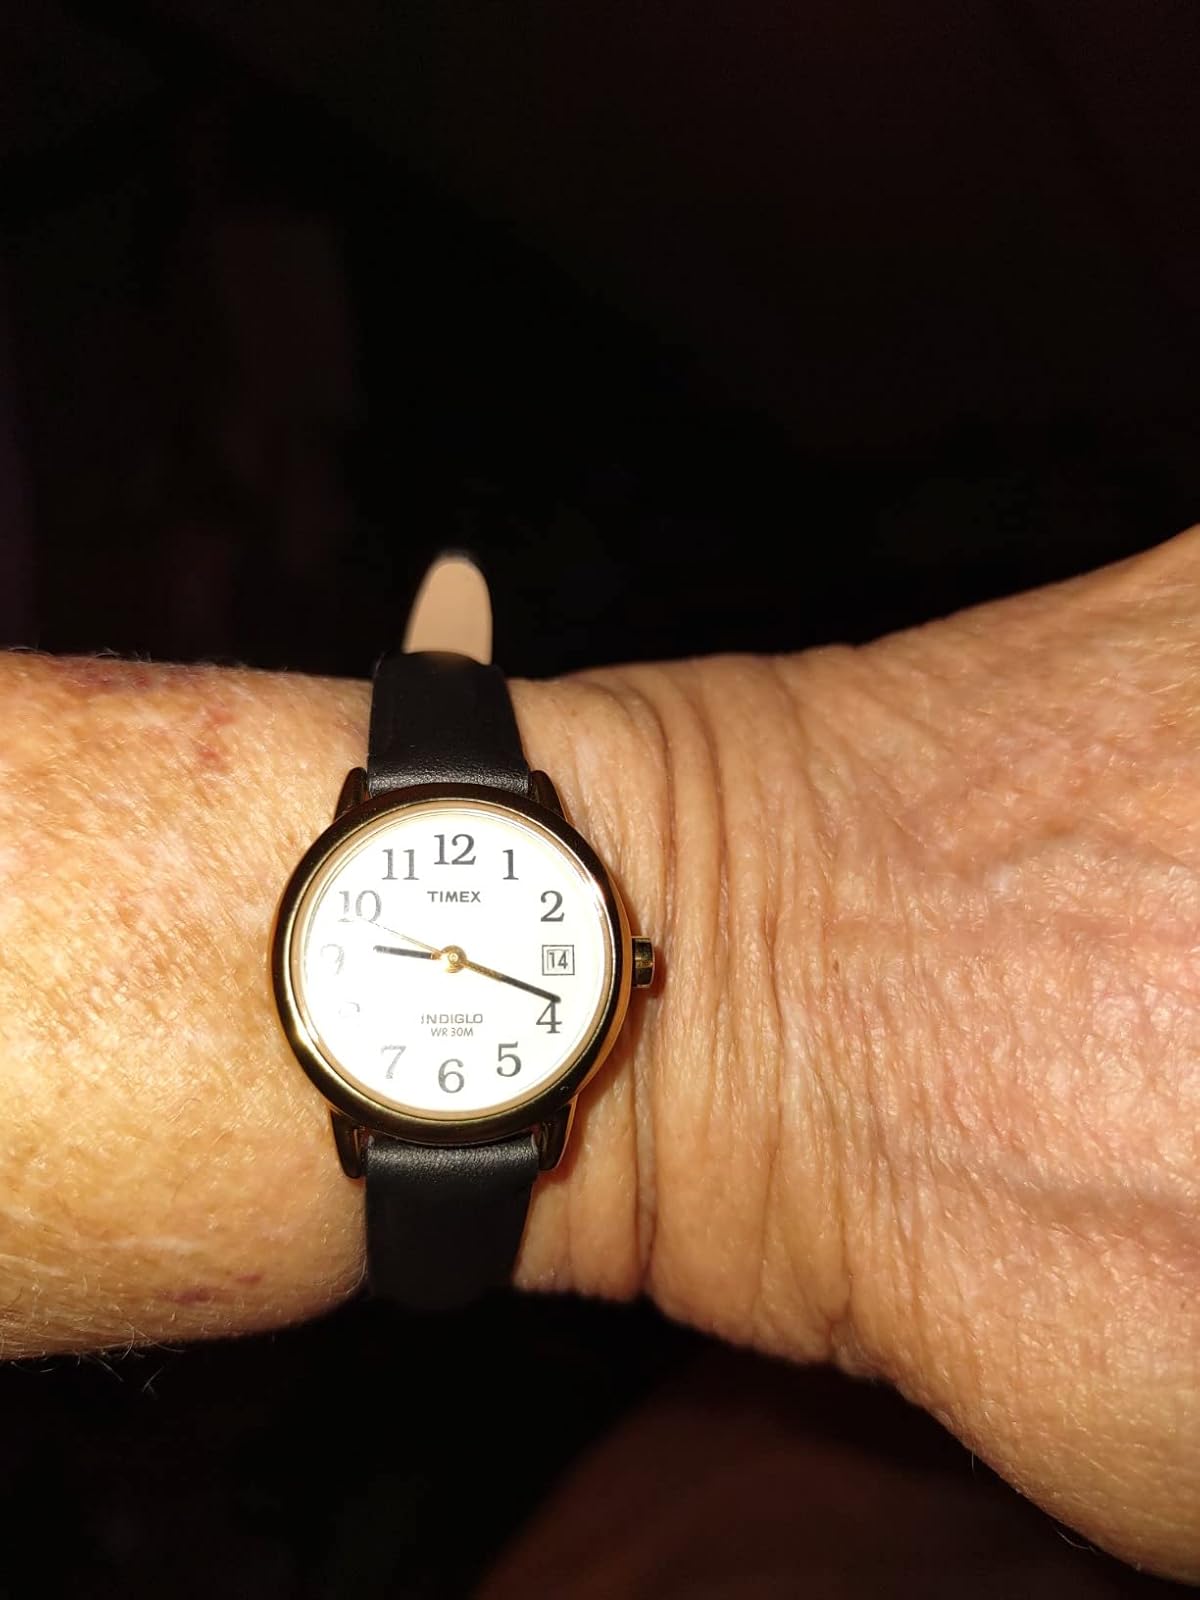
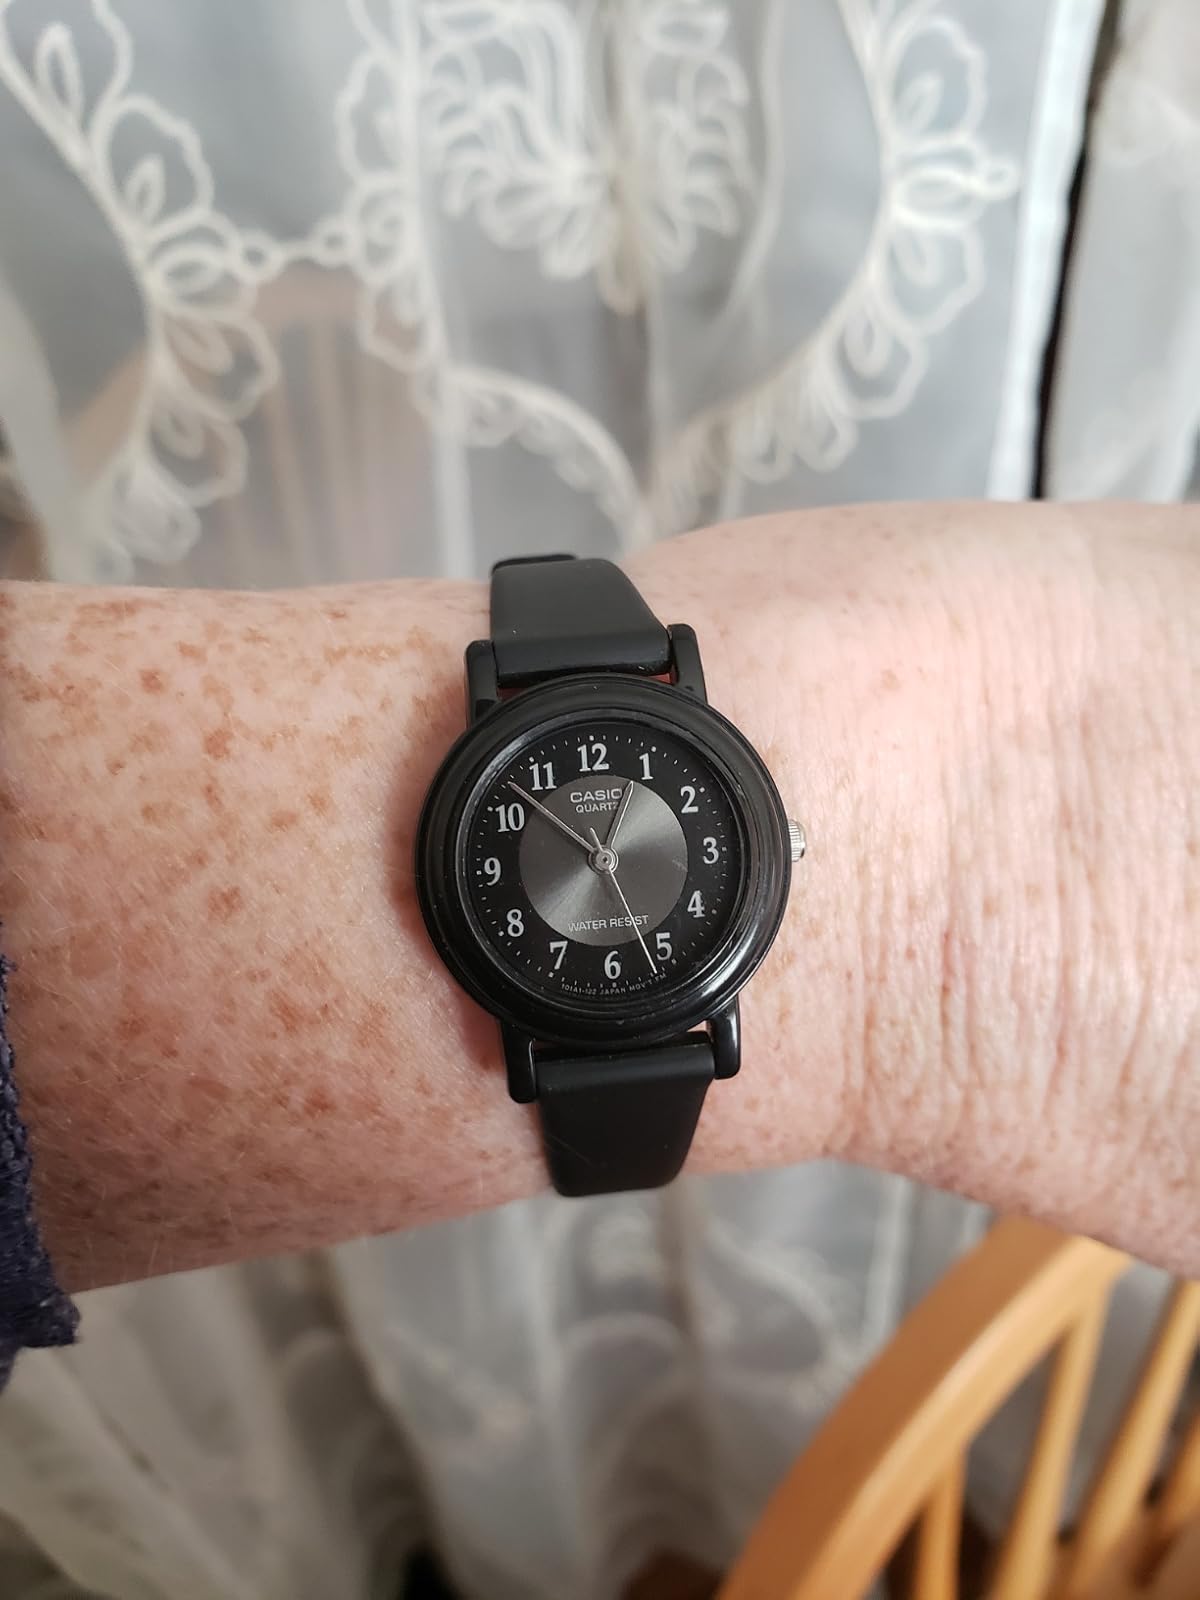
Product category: accessories_watch
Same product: no